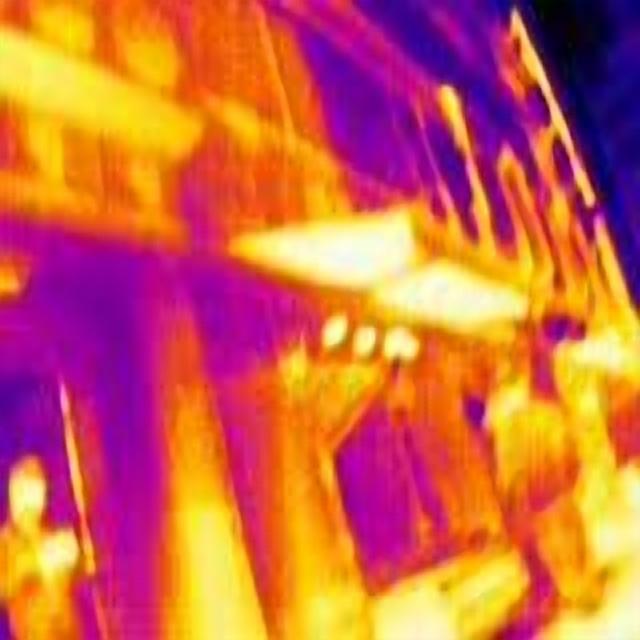
Detected objects:
label: person
label: person